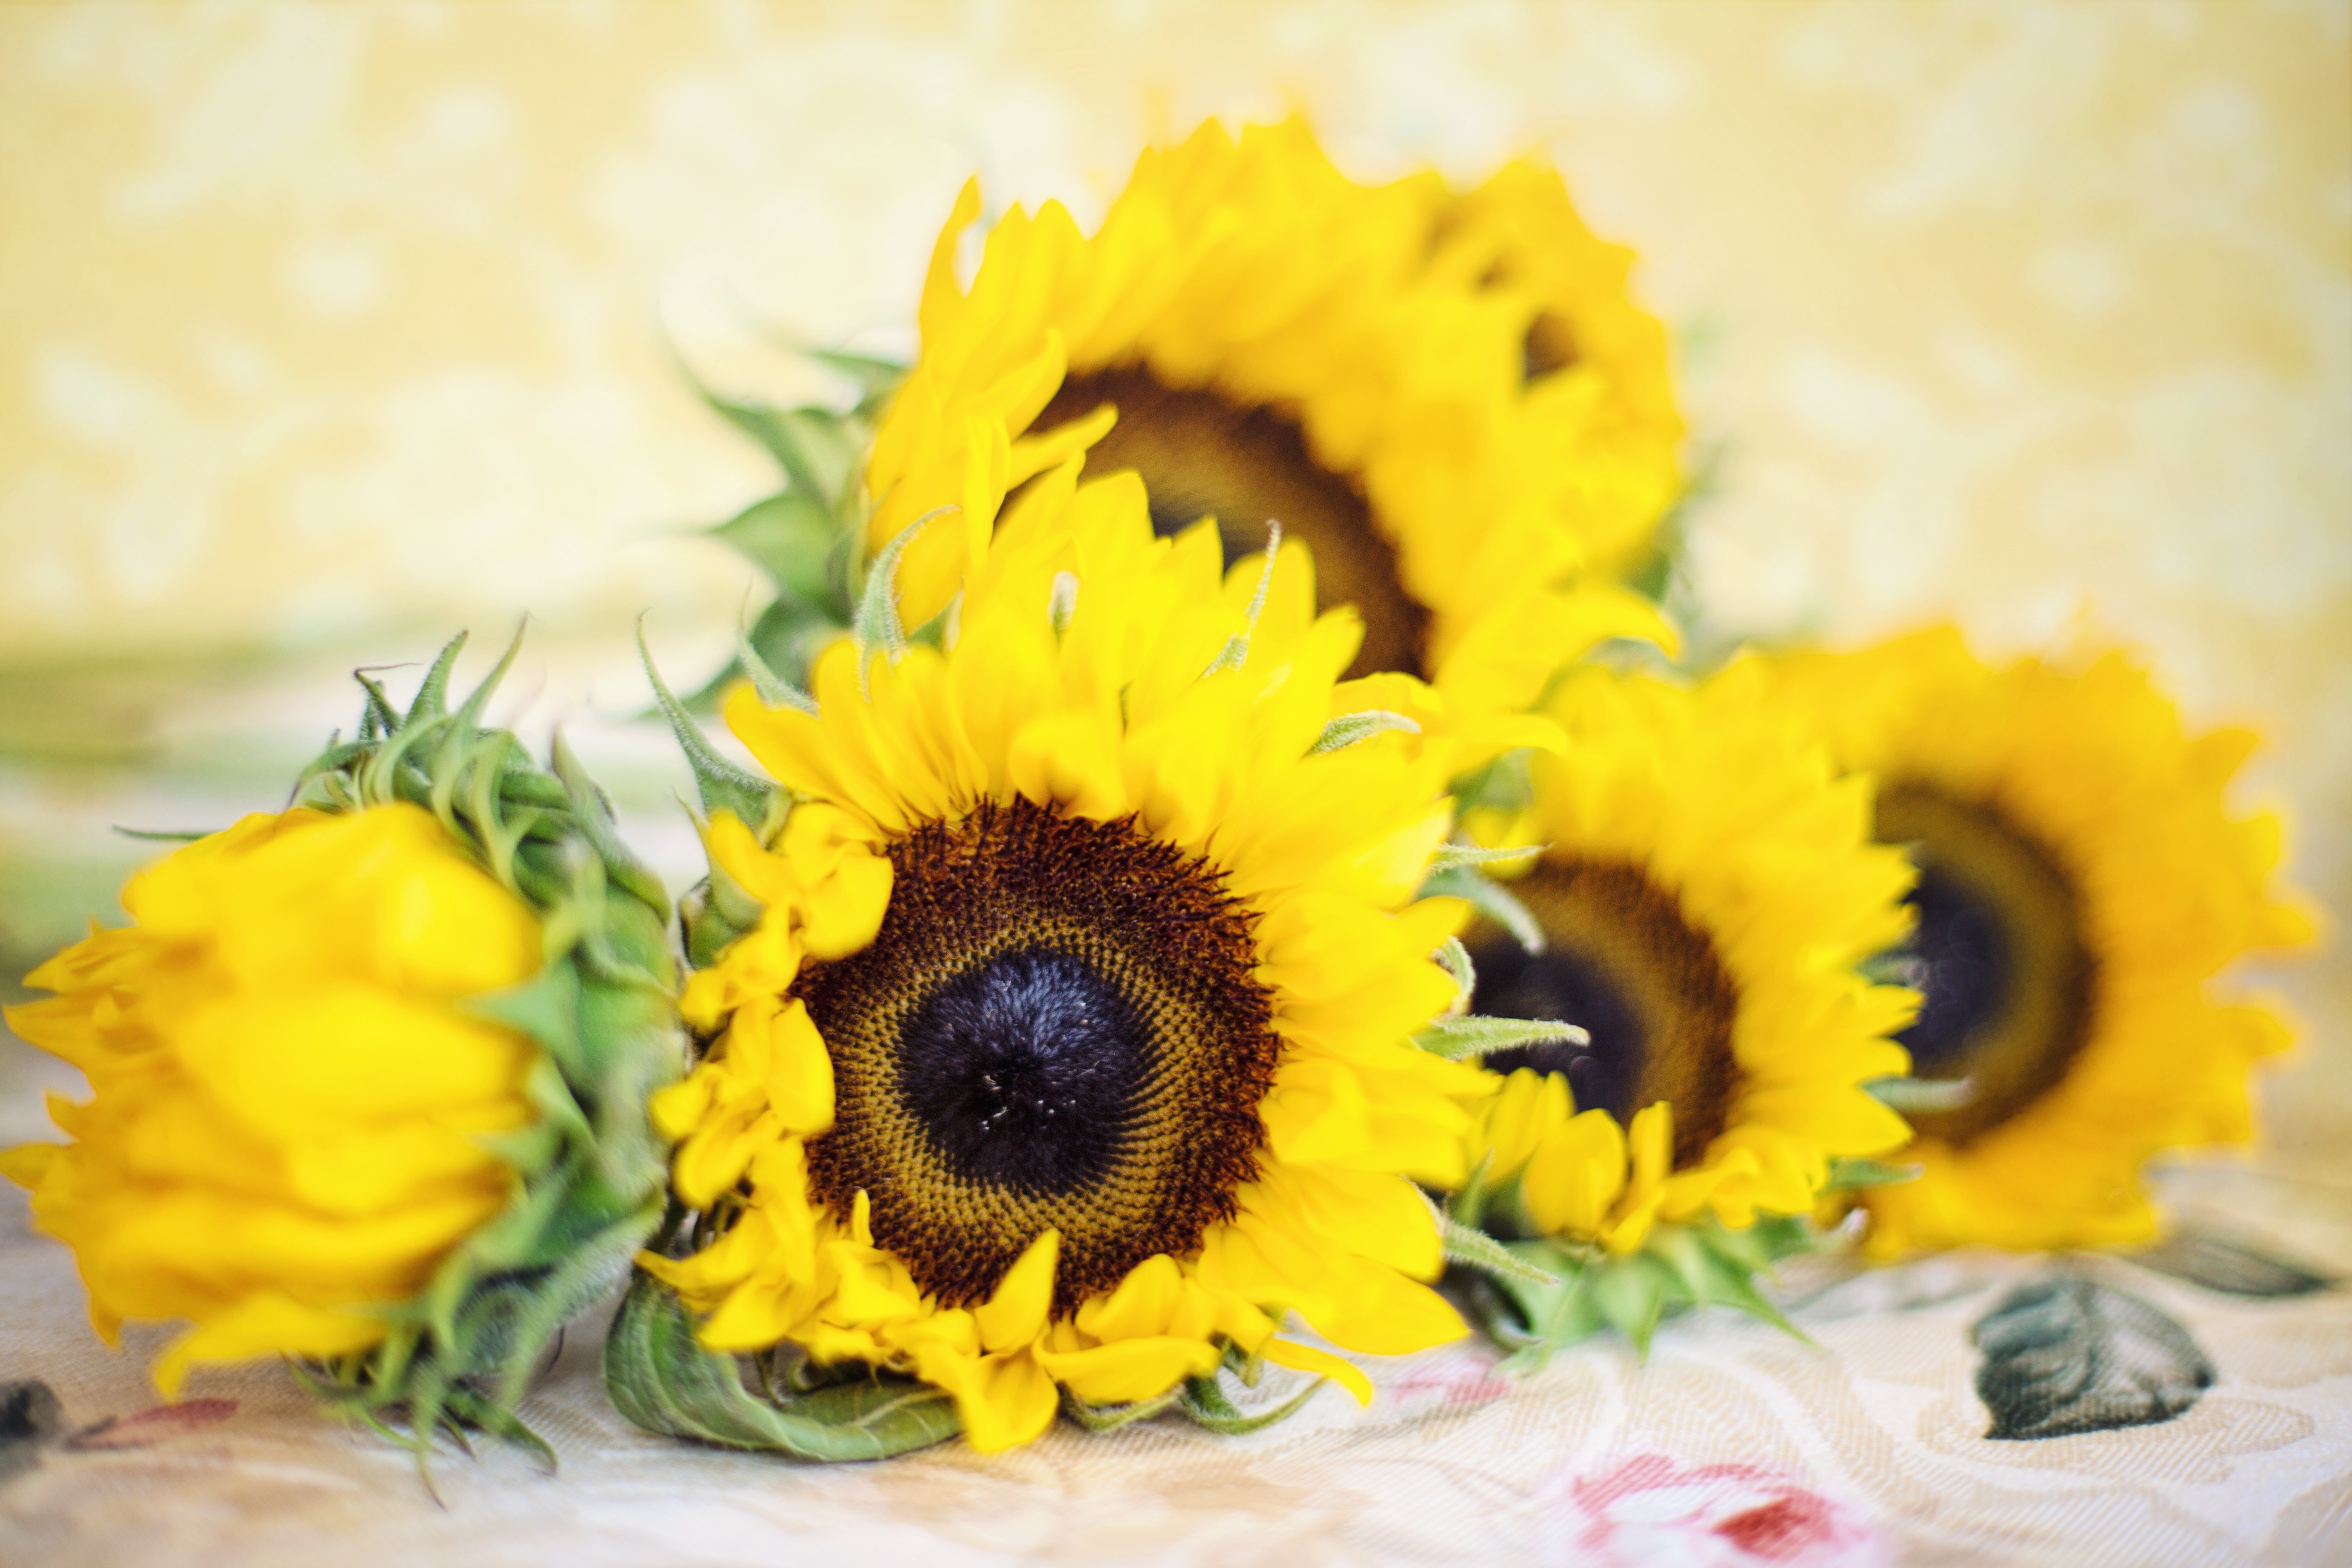
nature, plant, flower, petal, summer, produce, natural, yellow, sunflower, flowers, background, sunflowers, floristry, macro photography, flowering plant, daisy family, flower bouquet, floral design, sunflower seed, land plant, flower arranging